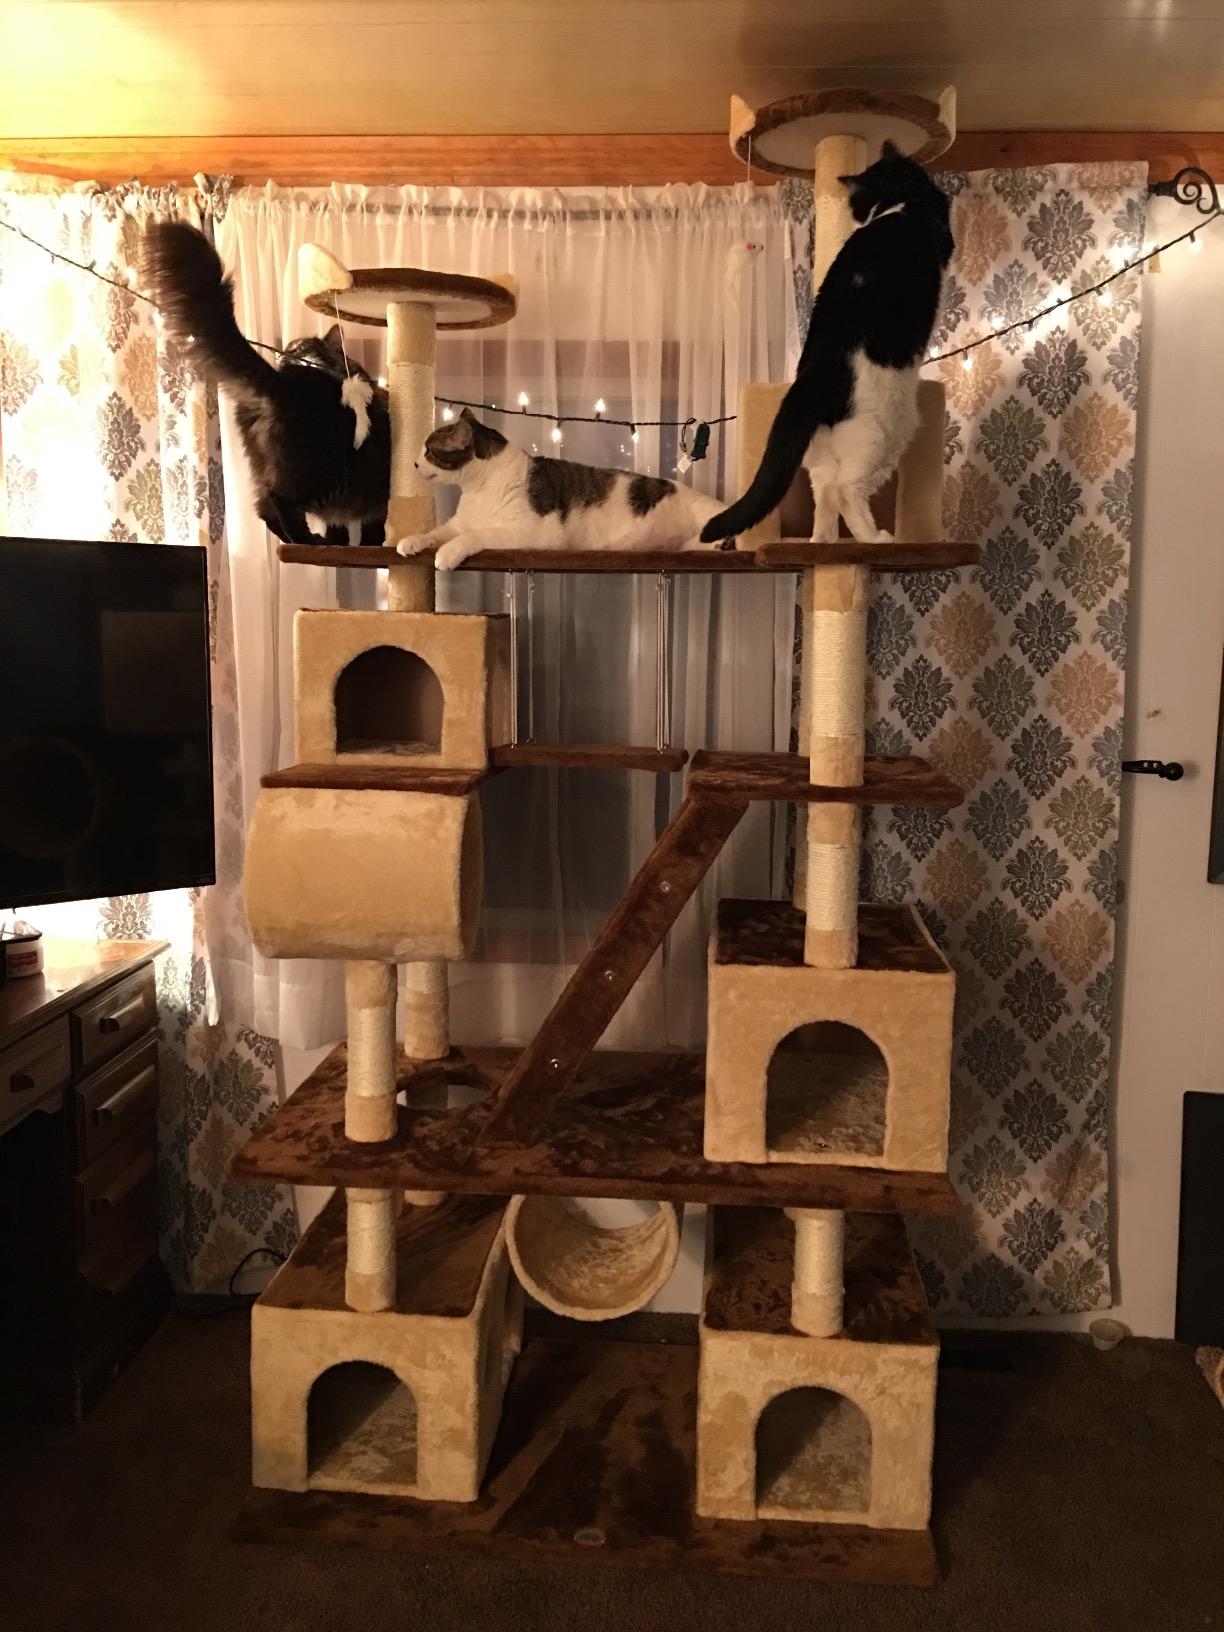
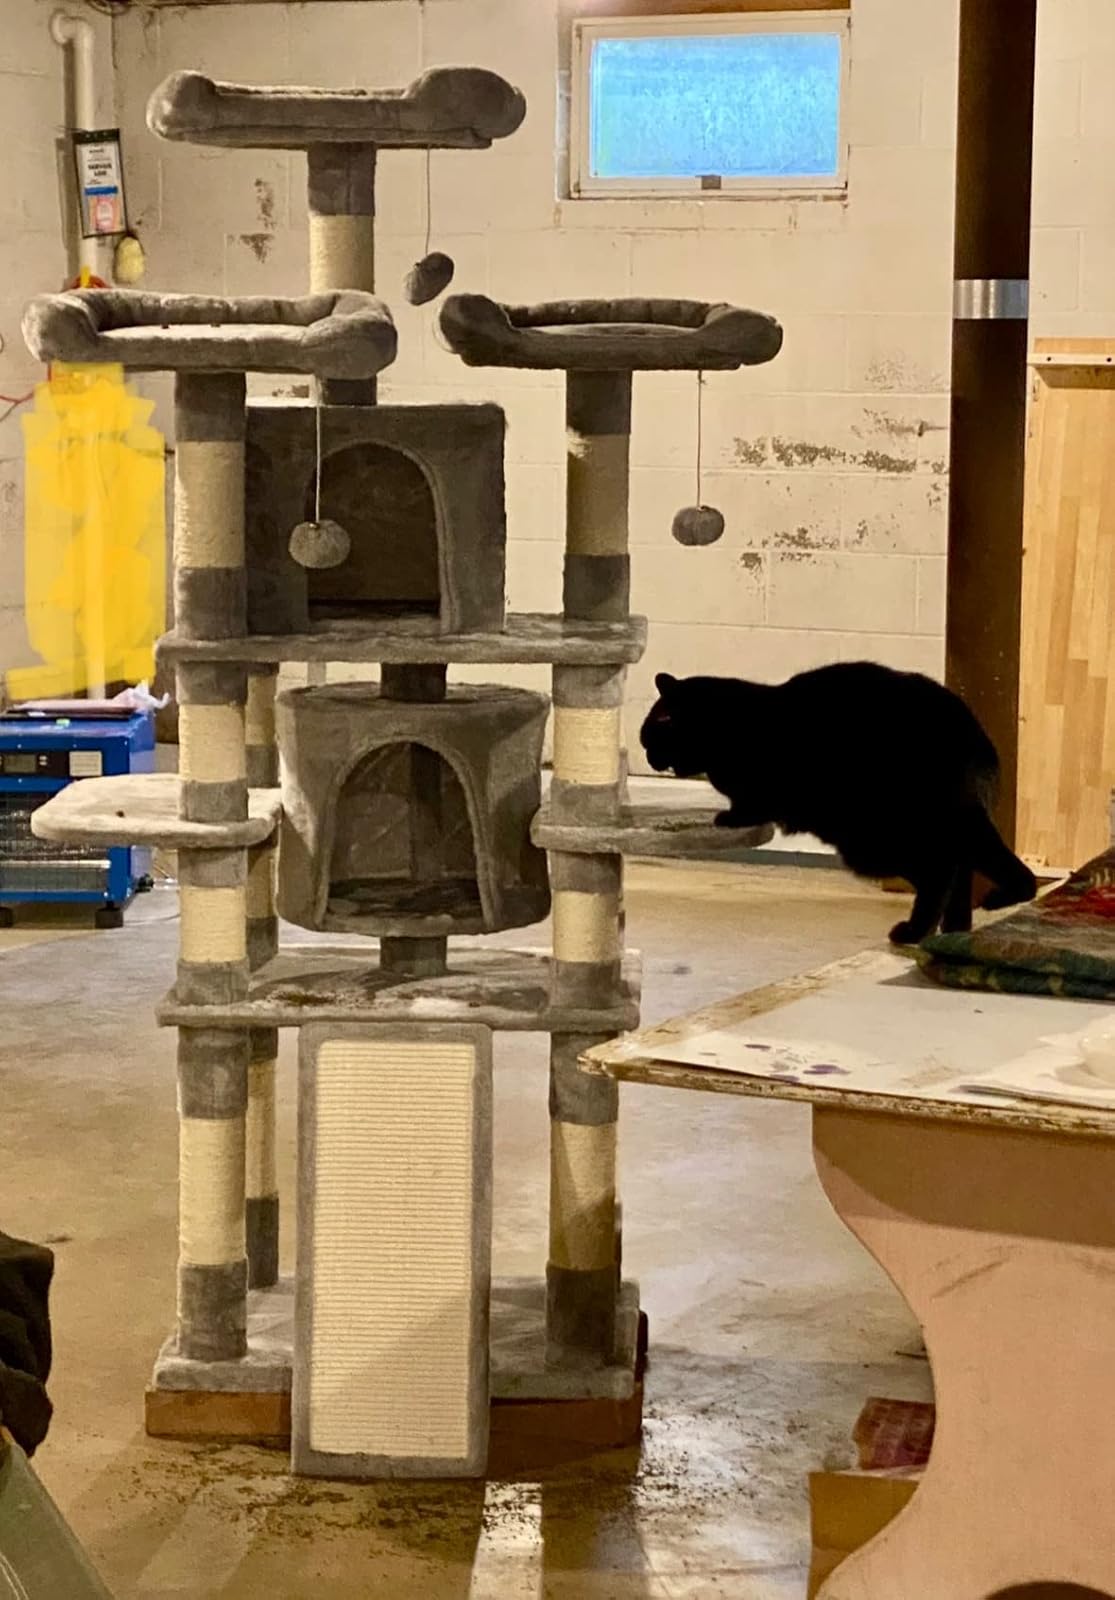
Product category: items_cat tree
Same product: no